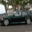
Label: automobile